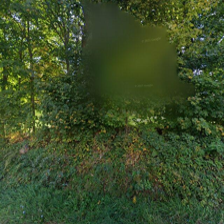
Label: streetView